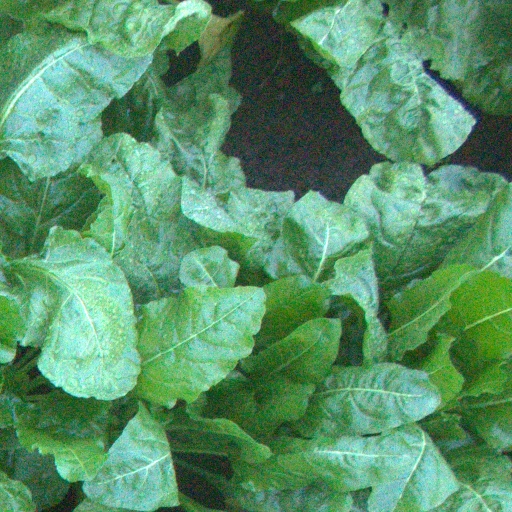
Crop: sugar beet